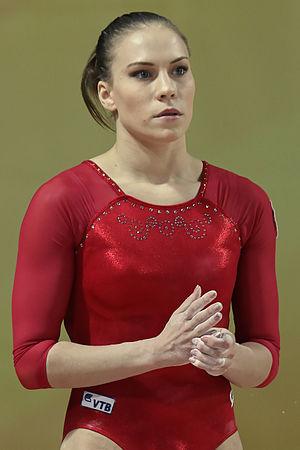
Championnats d'Europe de gymnastique artistique 2015. Saut de cheval.